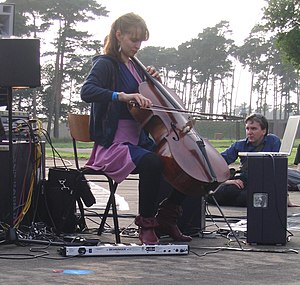
Hildur Guðnadóttir
Hildur Ingveldardóttir Guðnadóttir er en islandsk musiker og komponist. Hun er en klassisk trænet cellist.